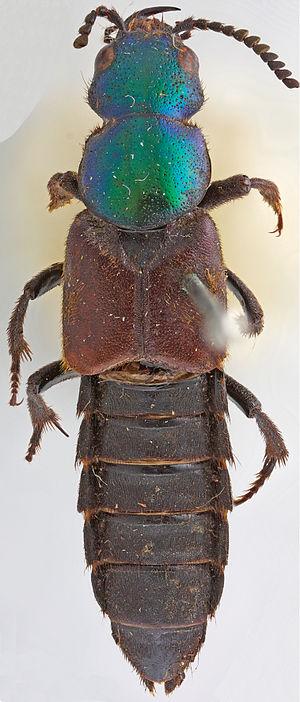
Darwinilus sedarisi est une espèce de coléoptères. Le type est récolté par Charles Darwin en 1832, dans la province de Córdoba en Argentine, lors de son voyage sur le navire Beagle. Par la suite égaré par le Musée d'histoire naturelle de Londres avant même qu'une description n'en eût été faite, cette nouvelle espèce est finalement décrite au sein d'un nouveau genre en 2014 par Stylianos Chatzimanolis, pour les 205 ans de la naissance de Charles Darwin. Seuls deux spécimens sont connus au sein des collections des museum d'Amérique du Nord et d'Europe. Le premier est situé au Musée d'histoire naturelle de Londres et le second au Musée d'histoire naturelle de Berlin. Ce sont deux mâles et leur état est fragile à médiocre.